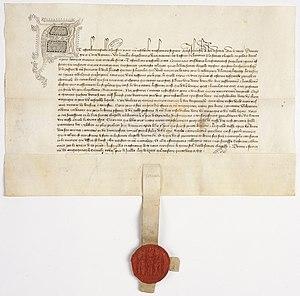
Le trésorier et les chanoines de la Sainte-Chapelle de Paris promettent de célébrer une messe annuelle du Saint-Esprit pour le duc Jean de Berry chaque 10 septembre de son vivant, et après sa mort, une messe anniversaire pour son âme. Paris, 28 juillet 1386.
Jean de Berry, troisième fils du roi de France Jean II dit le Bon, est un prince français qui a joué un rôle politique important dans le royaume de France au cours des règnes de son frère Charles V et de son neveu Charles VI.